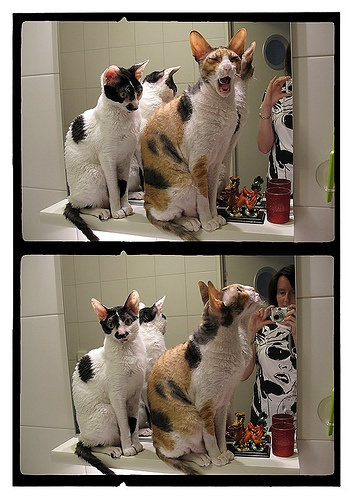
Two pictures of a lady taking pictures of two cats in mirror.
pictures of cats being silly by a mirror
there are two cats that are sitting on top of a mirror
Two pictures of a white and black spotted cat and a orange, white and black spotted cat in front of a bathroom mirror.
A bunch of cats sitting on top of a sink in the bathroom